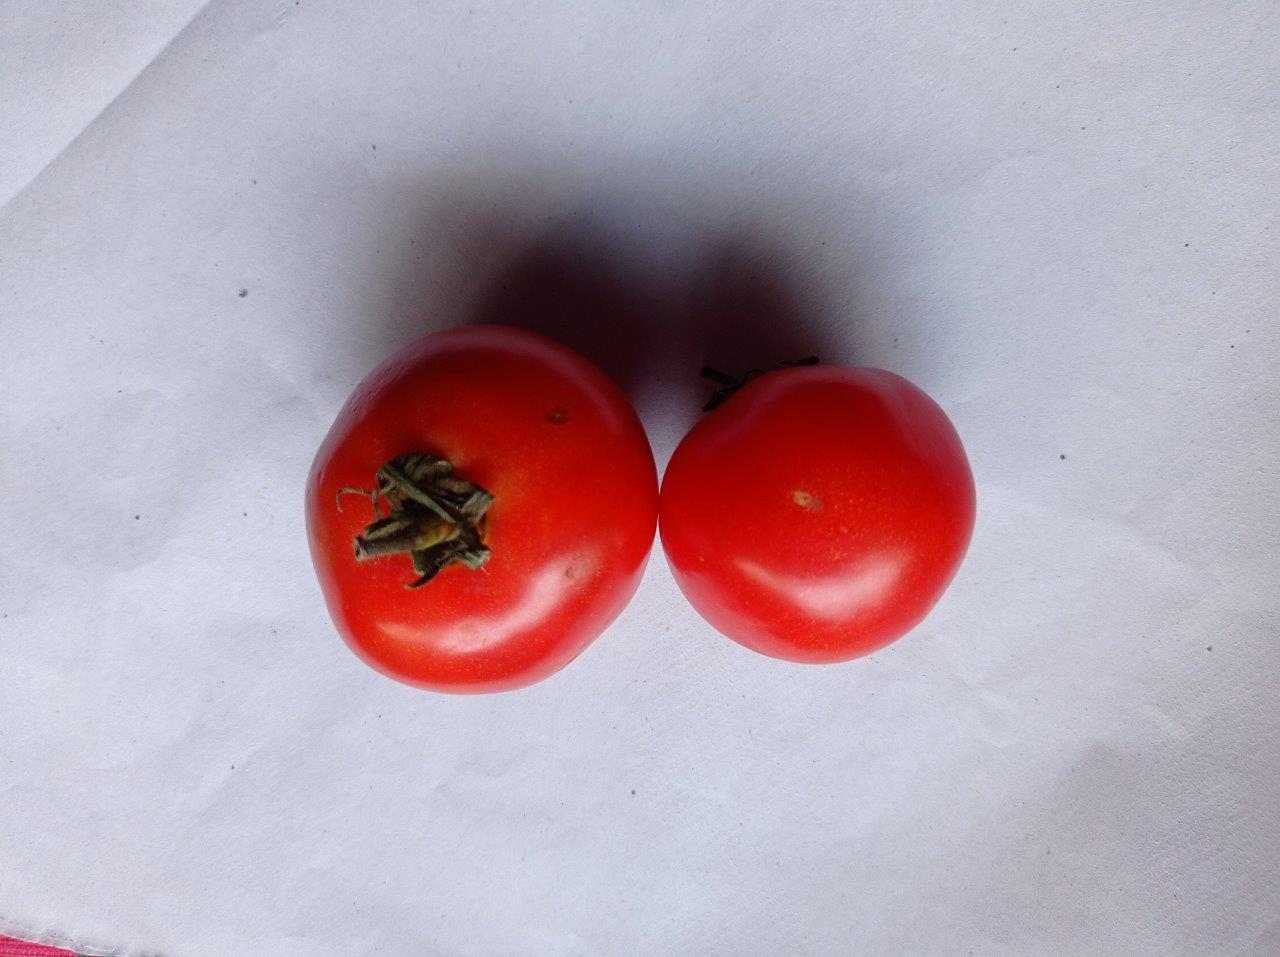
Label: Fresh